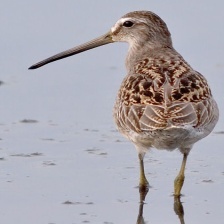
Species: SHORT BILLED DOWITCHER
Scientific name: LIMNODROMUS GRISEUS